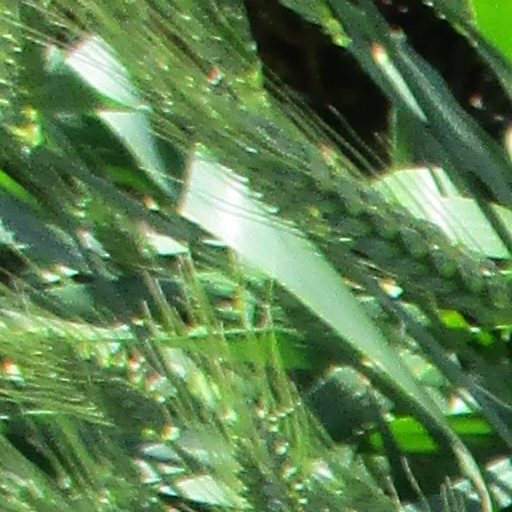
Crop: wheat